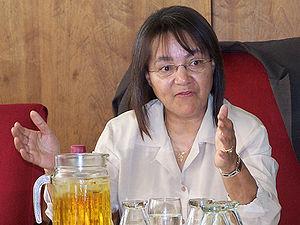
L'Alliance démocratique est un parti politique d'Afrique du Sud considéré, sur l'échiquier politique sud-africain, comme étant un parti centriste et libéral dont le principal adversaire est le Congrès national africain.
Les Élections générales sud-africaines de 2009 ont consacré la quatrième victoire consécutive du Congrès national africain.
Les élections générales sud-africaines du 14 avril 2004 sont remportées pour la troisième fois consécutives, et largement, par le congrès national africain et pour la deuxième fois par Thabo Mbeki en tant que chef du parti.